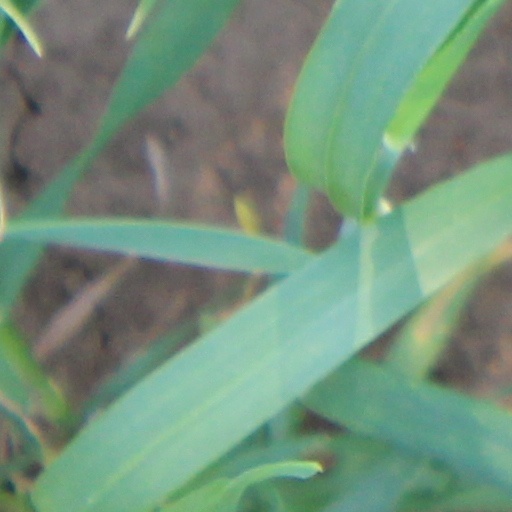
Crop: wheat